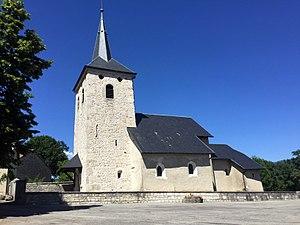
Sutrieu, Ain.
Sutrieu est une ancienne commune française située dans le département de l'Ain en région Auvergne-Rhône-Alpes.
L'église Saint-Laurent est une église située à Sutrieu, en France. Les combles de l'église sont un gîte pour les chauves-souris et sont à ce titre classées en zone naturelle d'intérêt écologique, faunistique et floristique de type I.